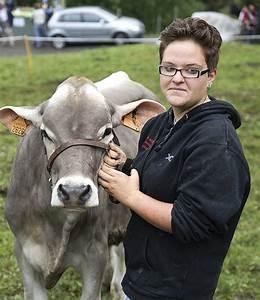
cow